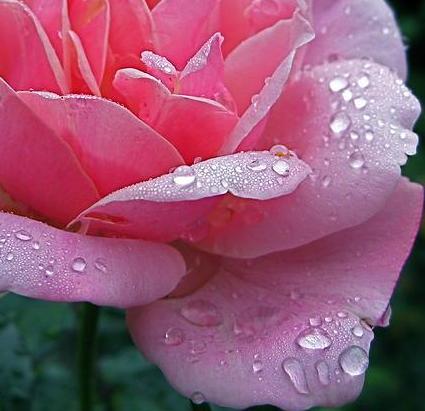
Texture: sprinkled